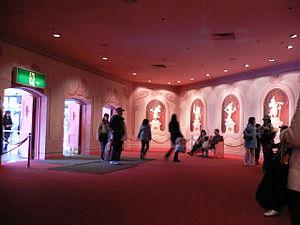
Mickey Mouse Revue ou The Mickey Mouse Revue était une attraction des parcs Disney. Elle se présentait sous la forme d'un concert symphonique dirigé par Mickey Mouse. Les personnages de nombreux films Disney se succèdent par groupes dans des morceaux qui leur sont associés en jouant d'instruments différents. Le concept existe encore au travers de Mickey's PhilharMagic.